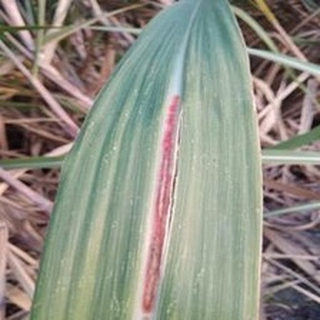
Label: sugarcane_red_rot